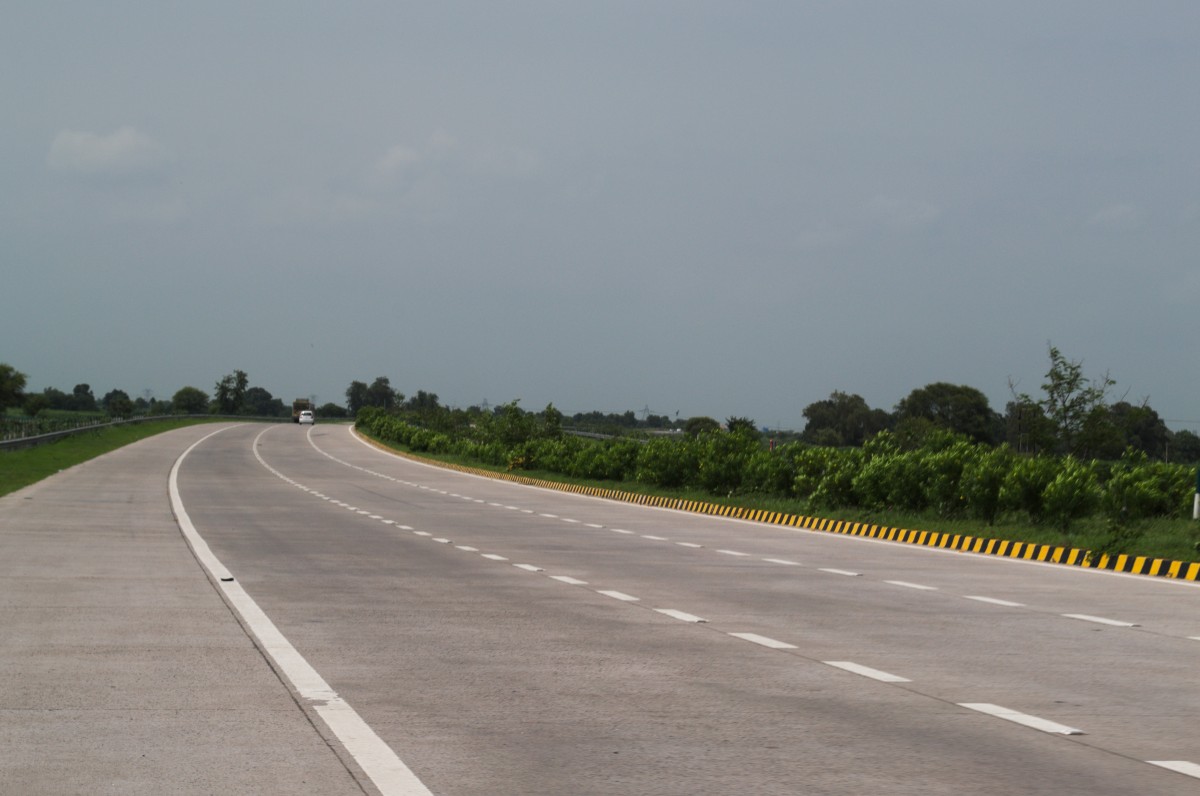
Tags: asphalt, lane, shoulder, road trip, infrastructure, race track, road surface, residential area, nonbuilding structure